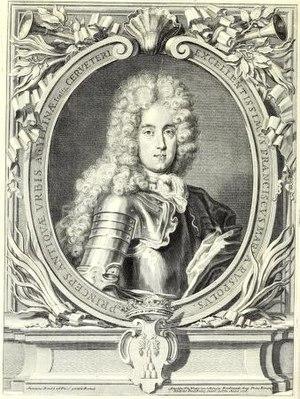
Francesco Maria Marescotti Ruspoli est un marquis et prince italien.